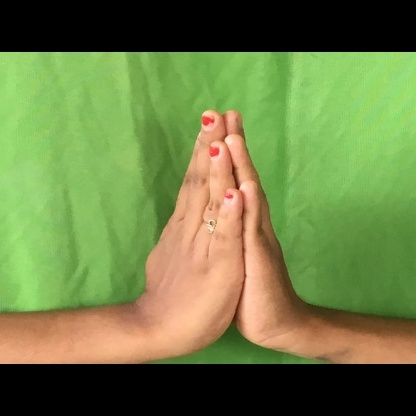
Mudra: Anjali